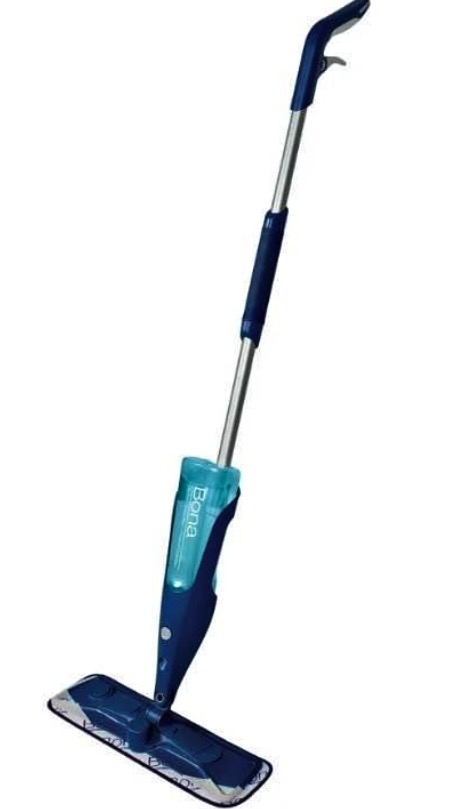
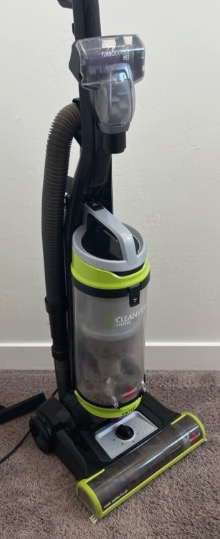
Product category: items_vacuum
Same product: no